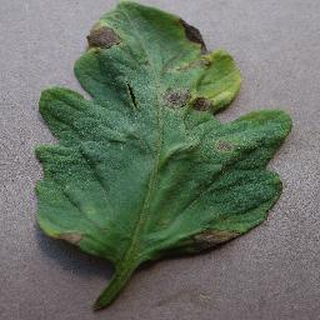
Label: tomato_early_blight